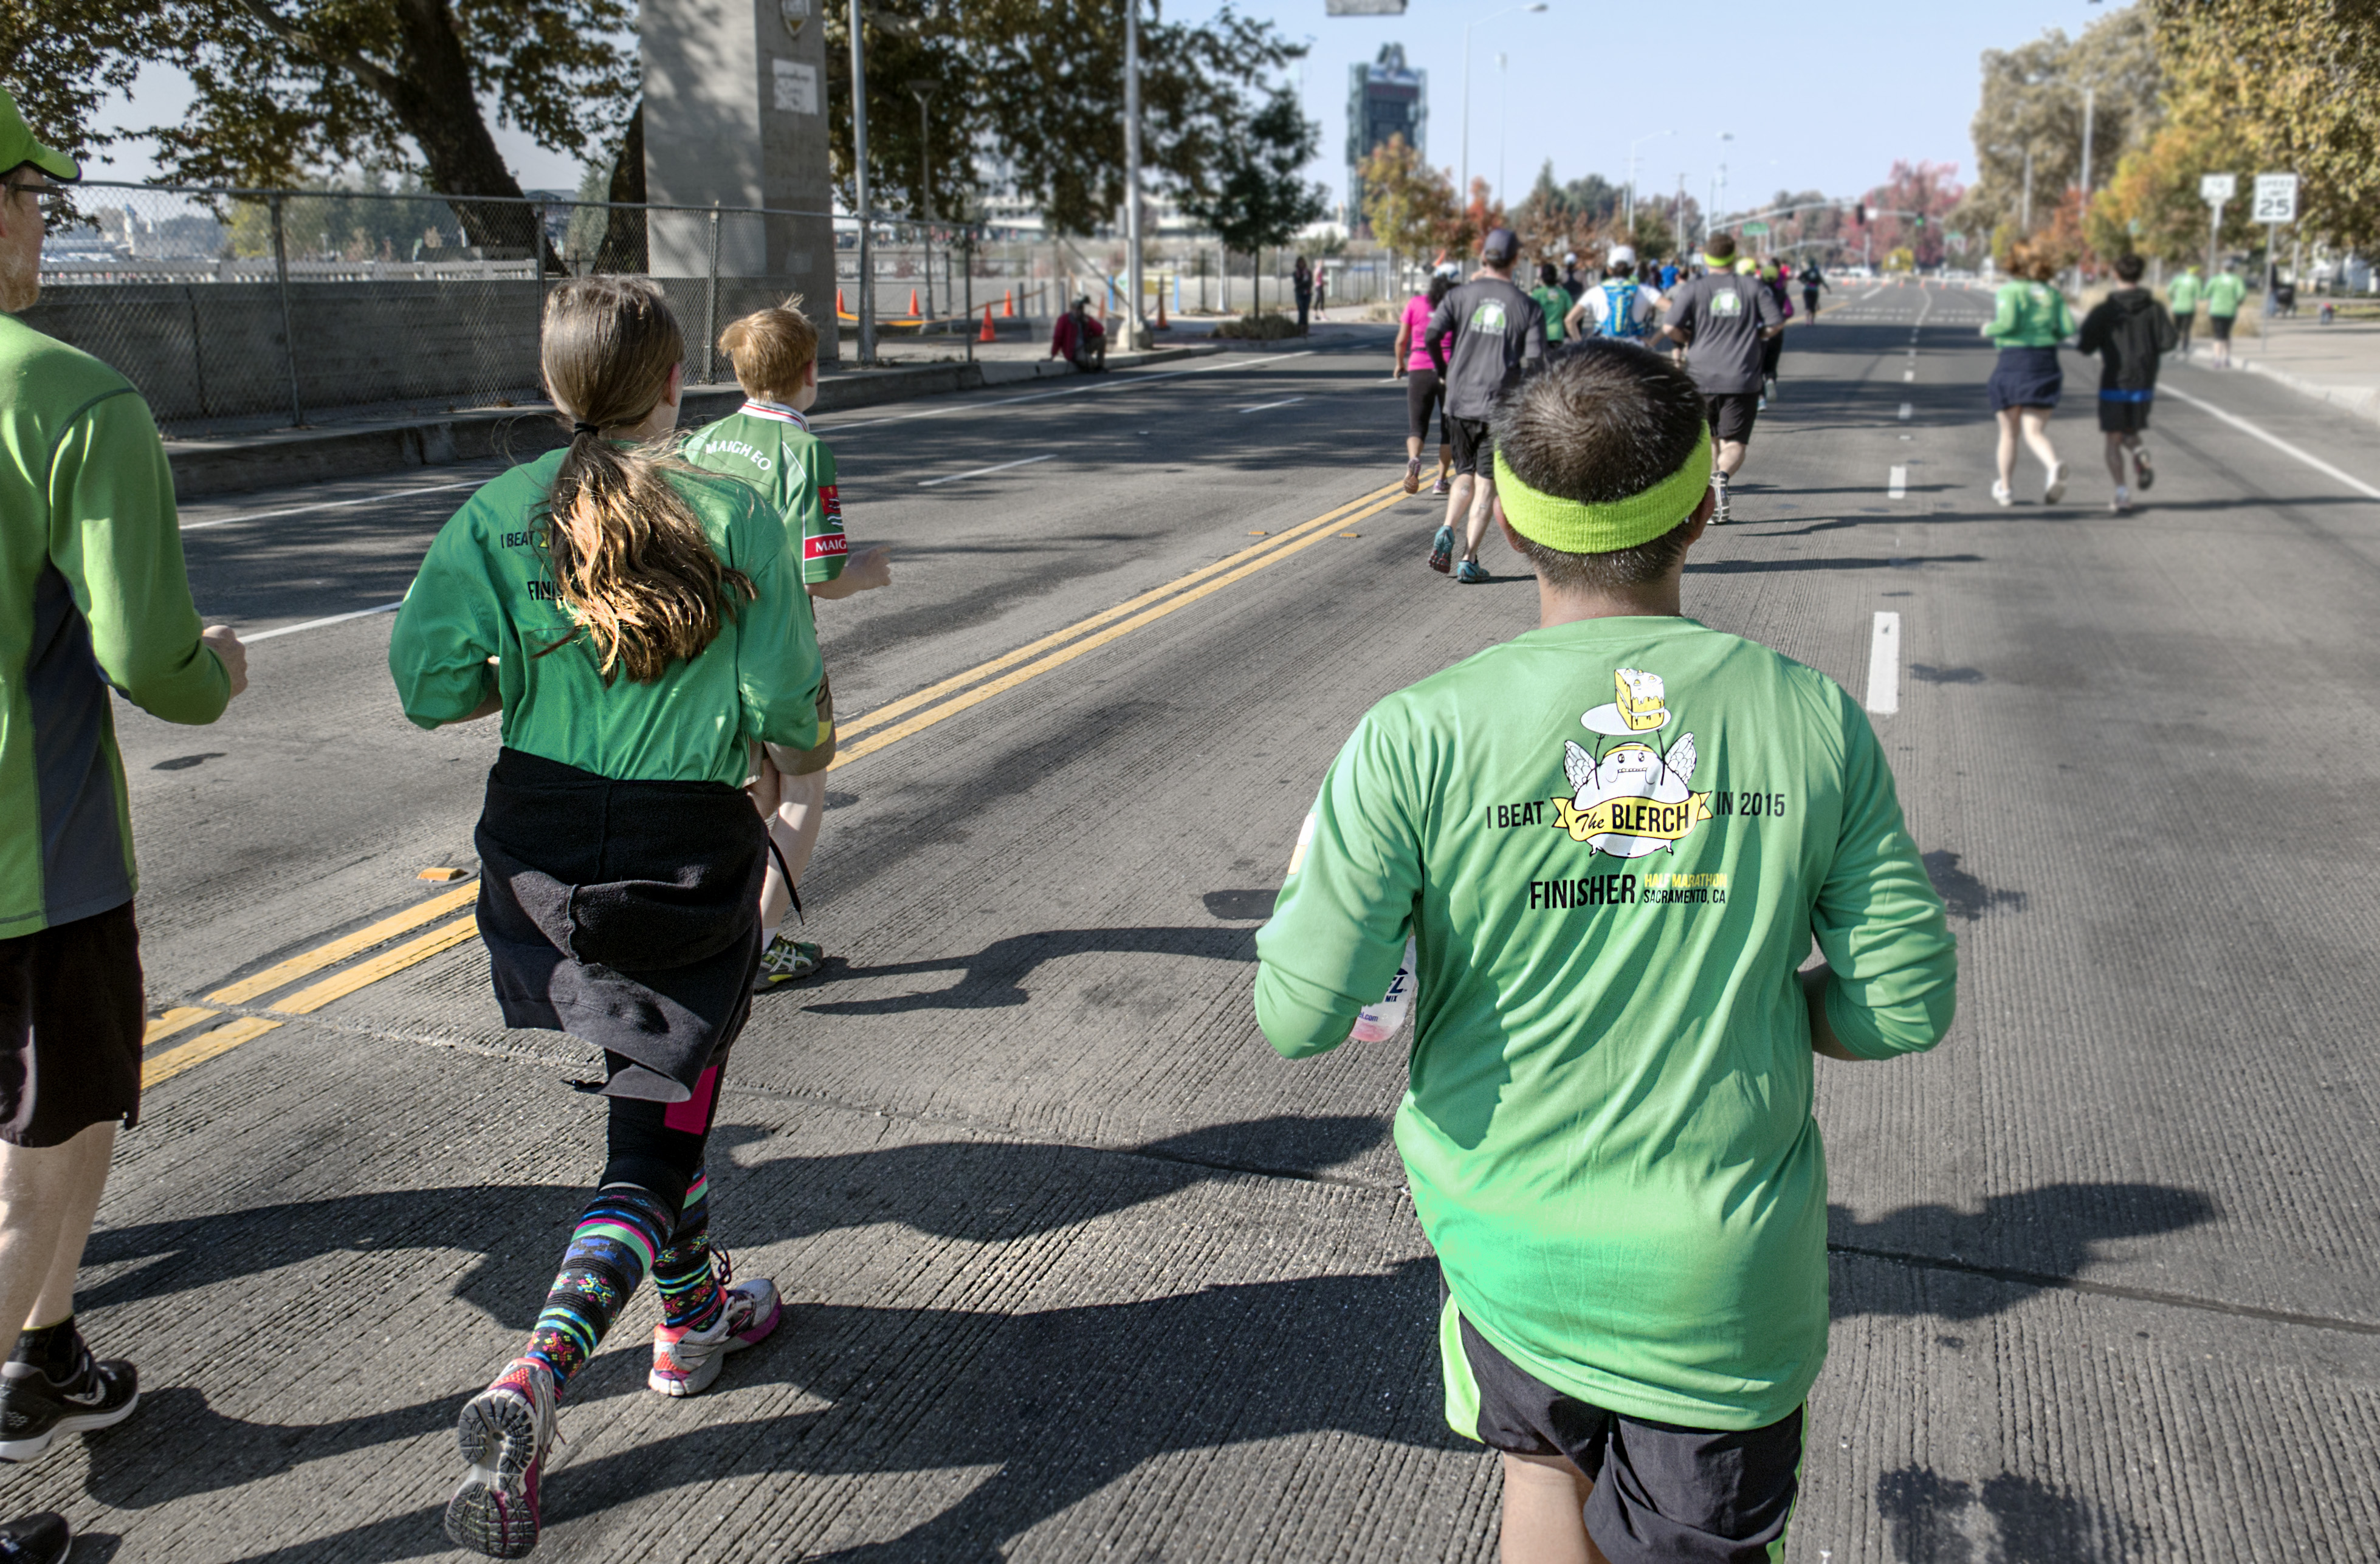
person, running, run, recreation, race, marathon, sports, endurance, athletics, sacramento, blerch, theoatmeal, physical exercise, outdoor recreation, human action, individual sports, duathlon, track and field athletics, long distance running, half marathon